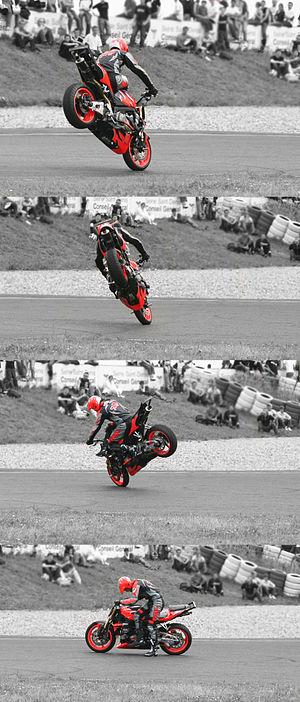
Le stoppie est une figure de stunt. Plus généralement il s'agit d'une figure acrobatique réalisée en deux-roues, particulièrement à moto, consistant à lever la roue arrière lors d'un freinage de la roue avant et à rester quelque temps dans cette position sans forcément cesser de se déplacer.